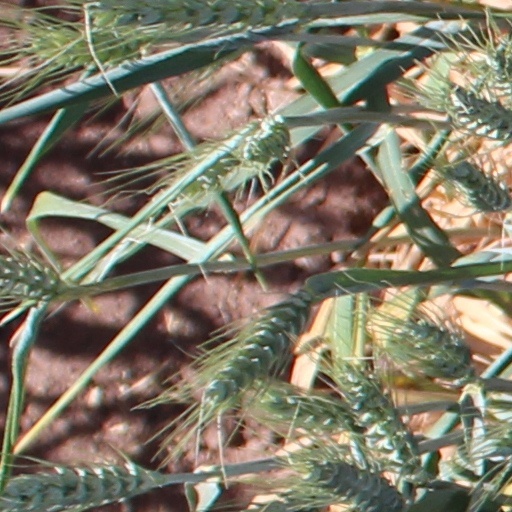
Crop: wheat